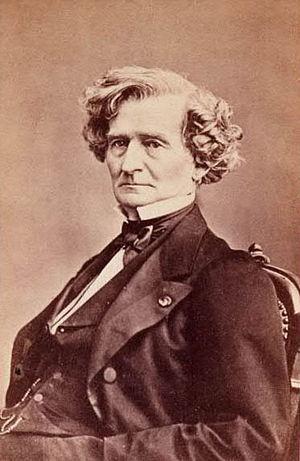
Le catalogue des œuvres d'Hector Berlioz présente certaines difficultés de numérotation, et même de classement. En effet la plupart de ses œuvres échappent aux catégories traditionnellement établies, que ce soit en fonction du genre ou des effectifs employés.
La musique française est née au Moyen Âge, avec le genre proche du plain-chant grégorien, nommé organum. Elle s'est ensuite développée sous l'égide de l'école de Notre-Dame ou de l'Ars antiqua avec le conduit, un chant de procession. À cette époque, les troubadours et les trouvères affirmaient davantage l'indépendance de l'art lyrique face au clergé.